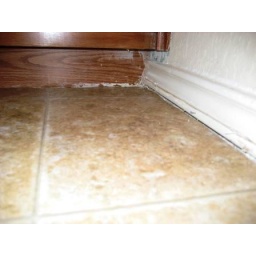
Master bath under cabinets, after replacement of floor (Unfinished w/Nails exposed since 10-9)